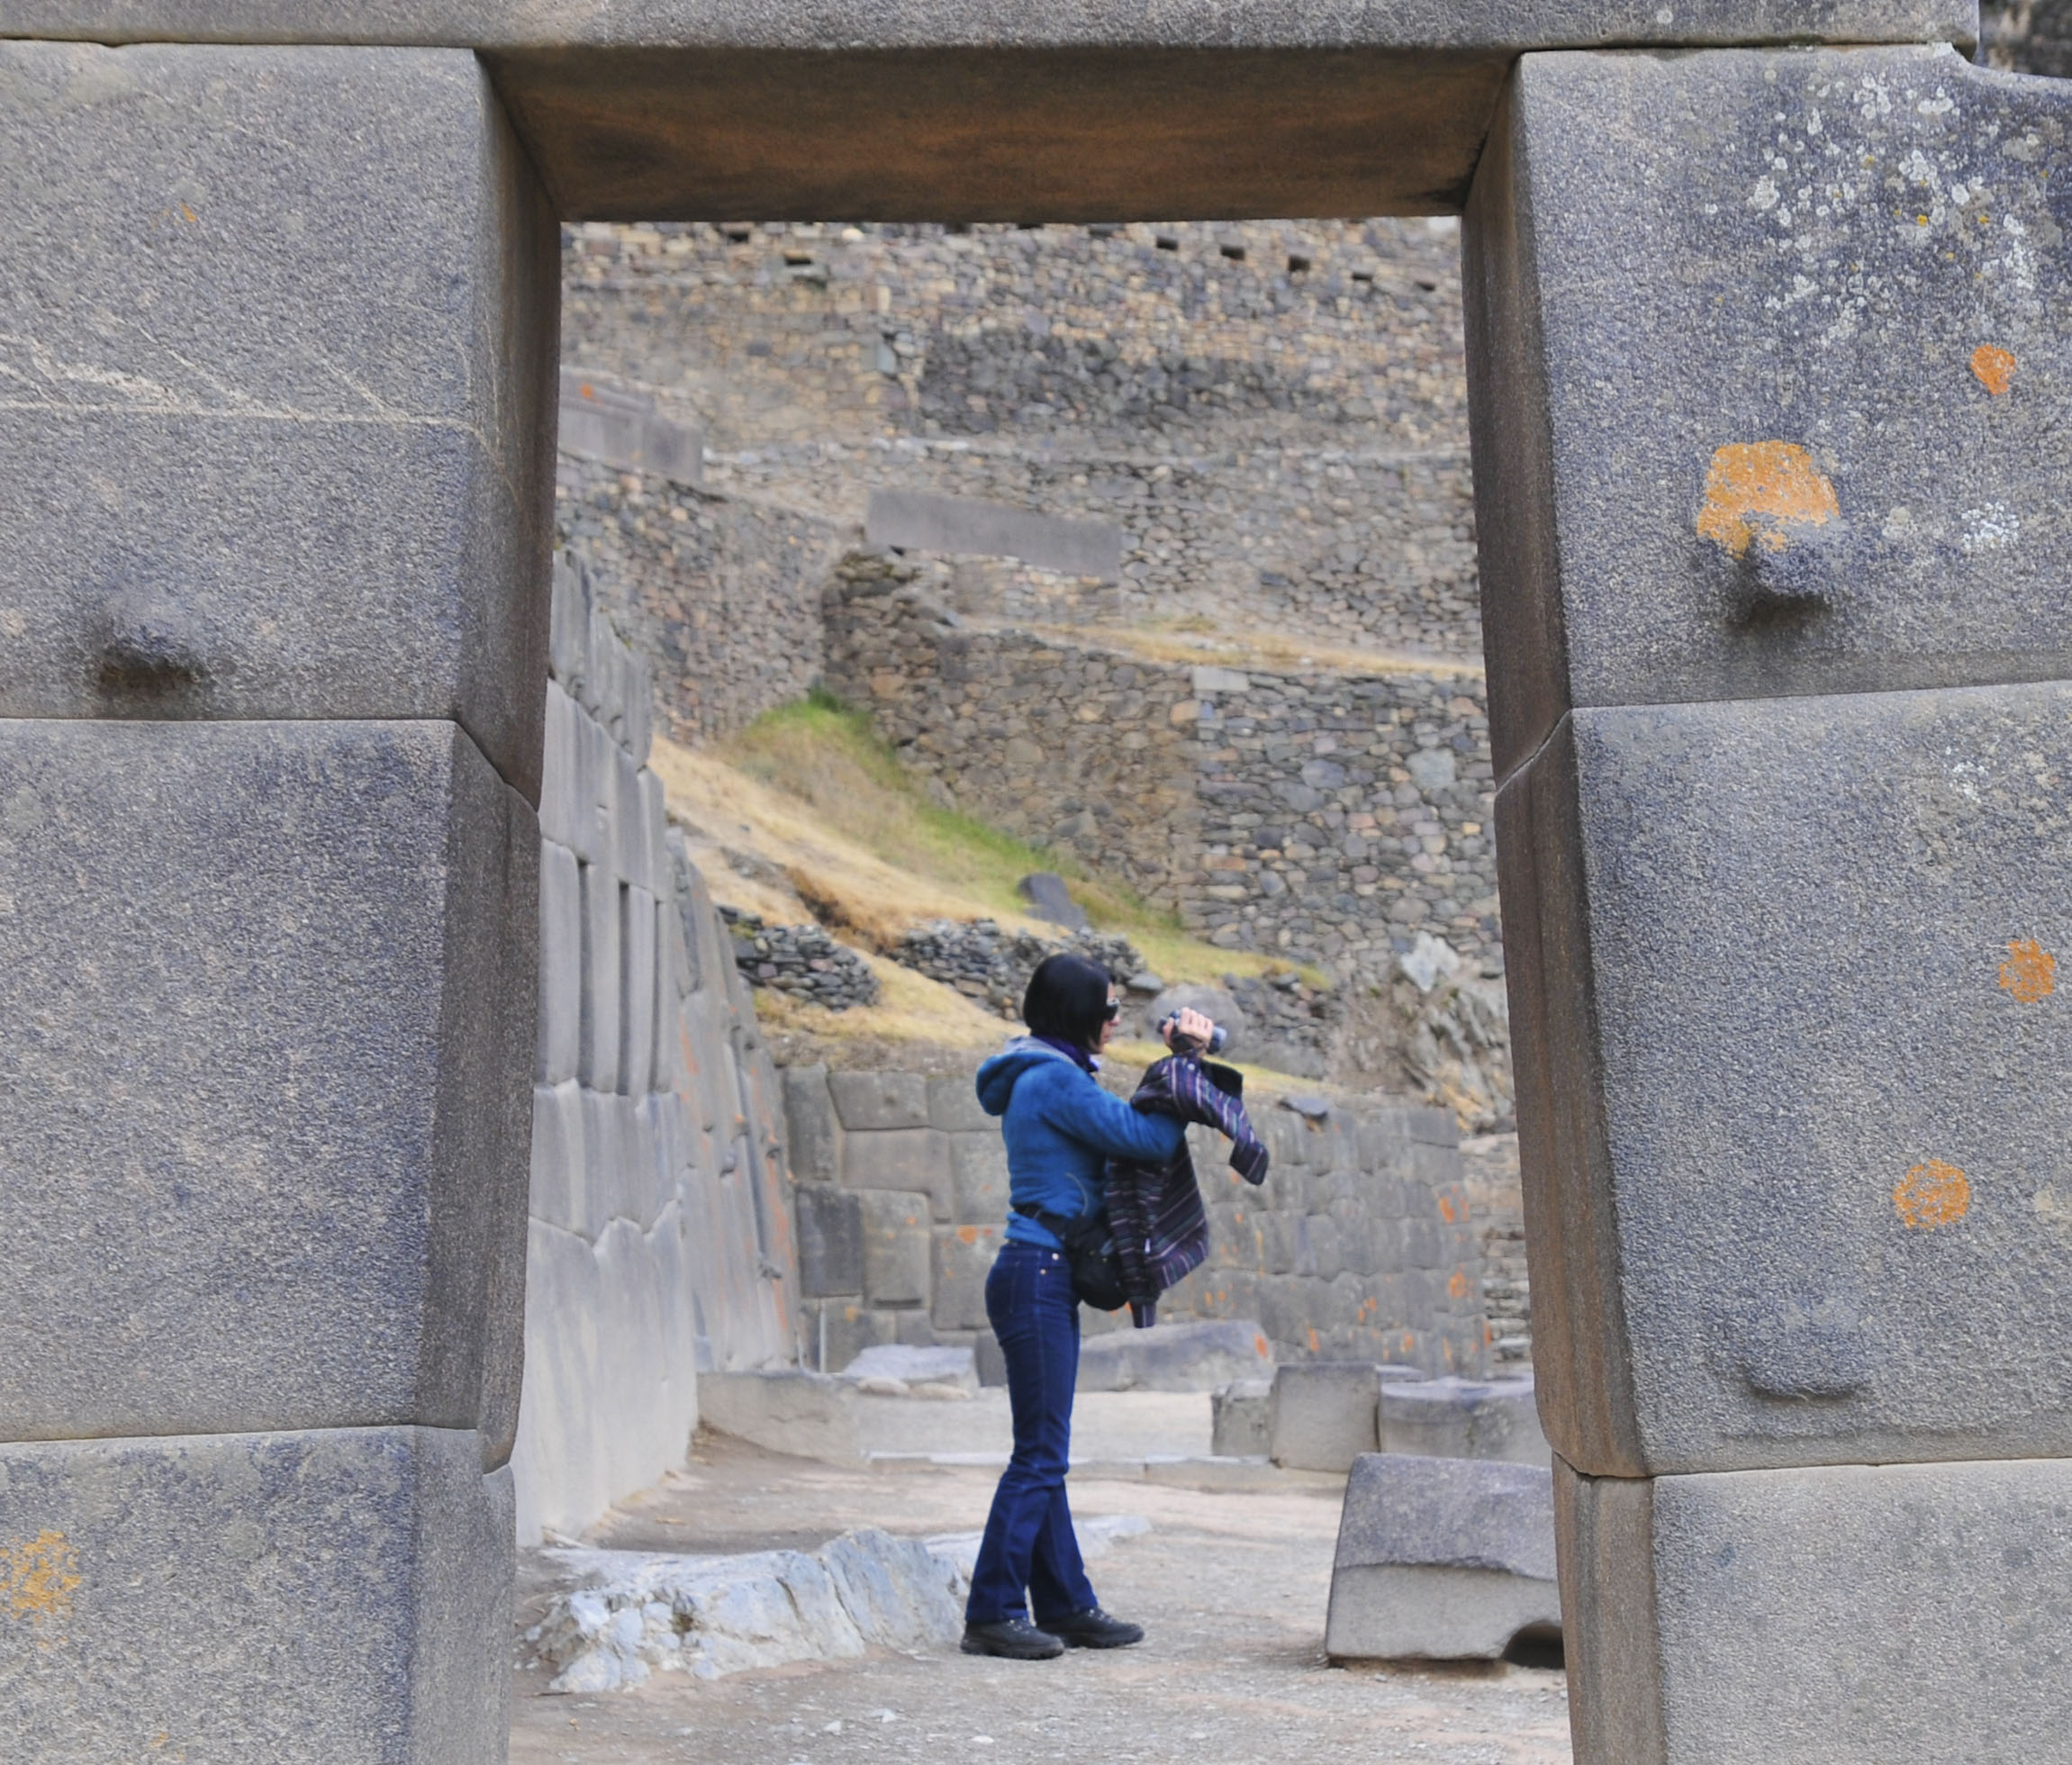
wall, monument, statue, nikon, peru, memorial, art, temple, d300